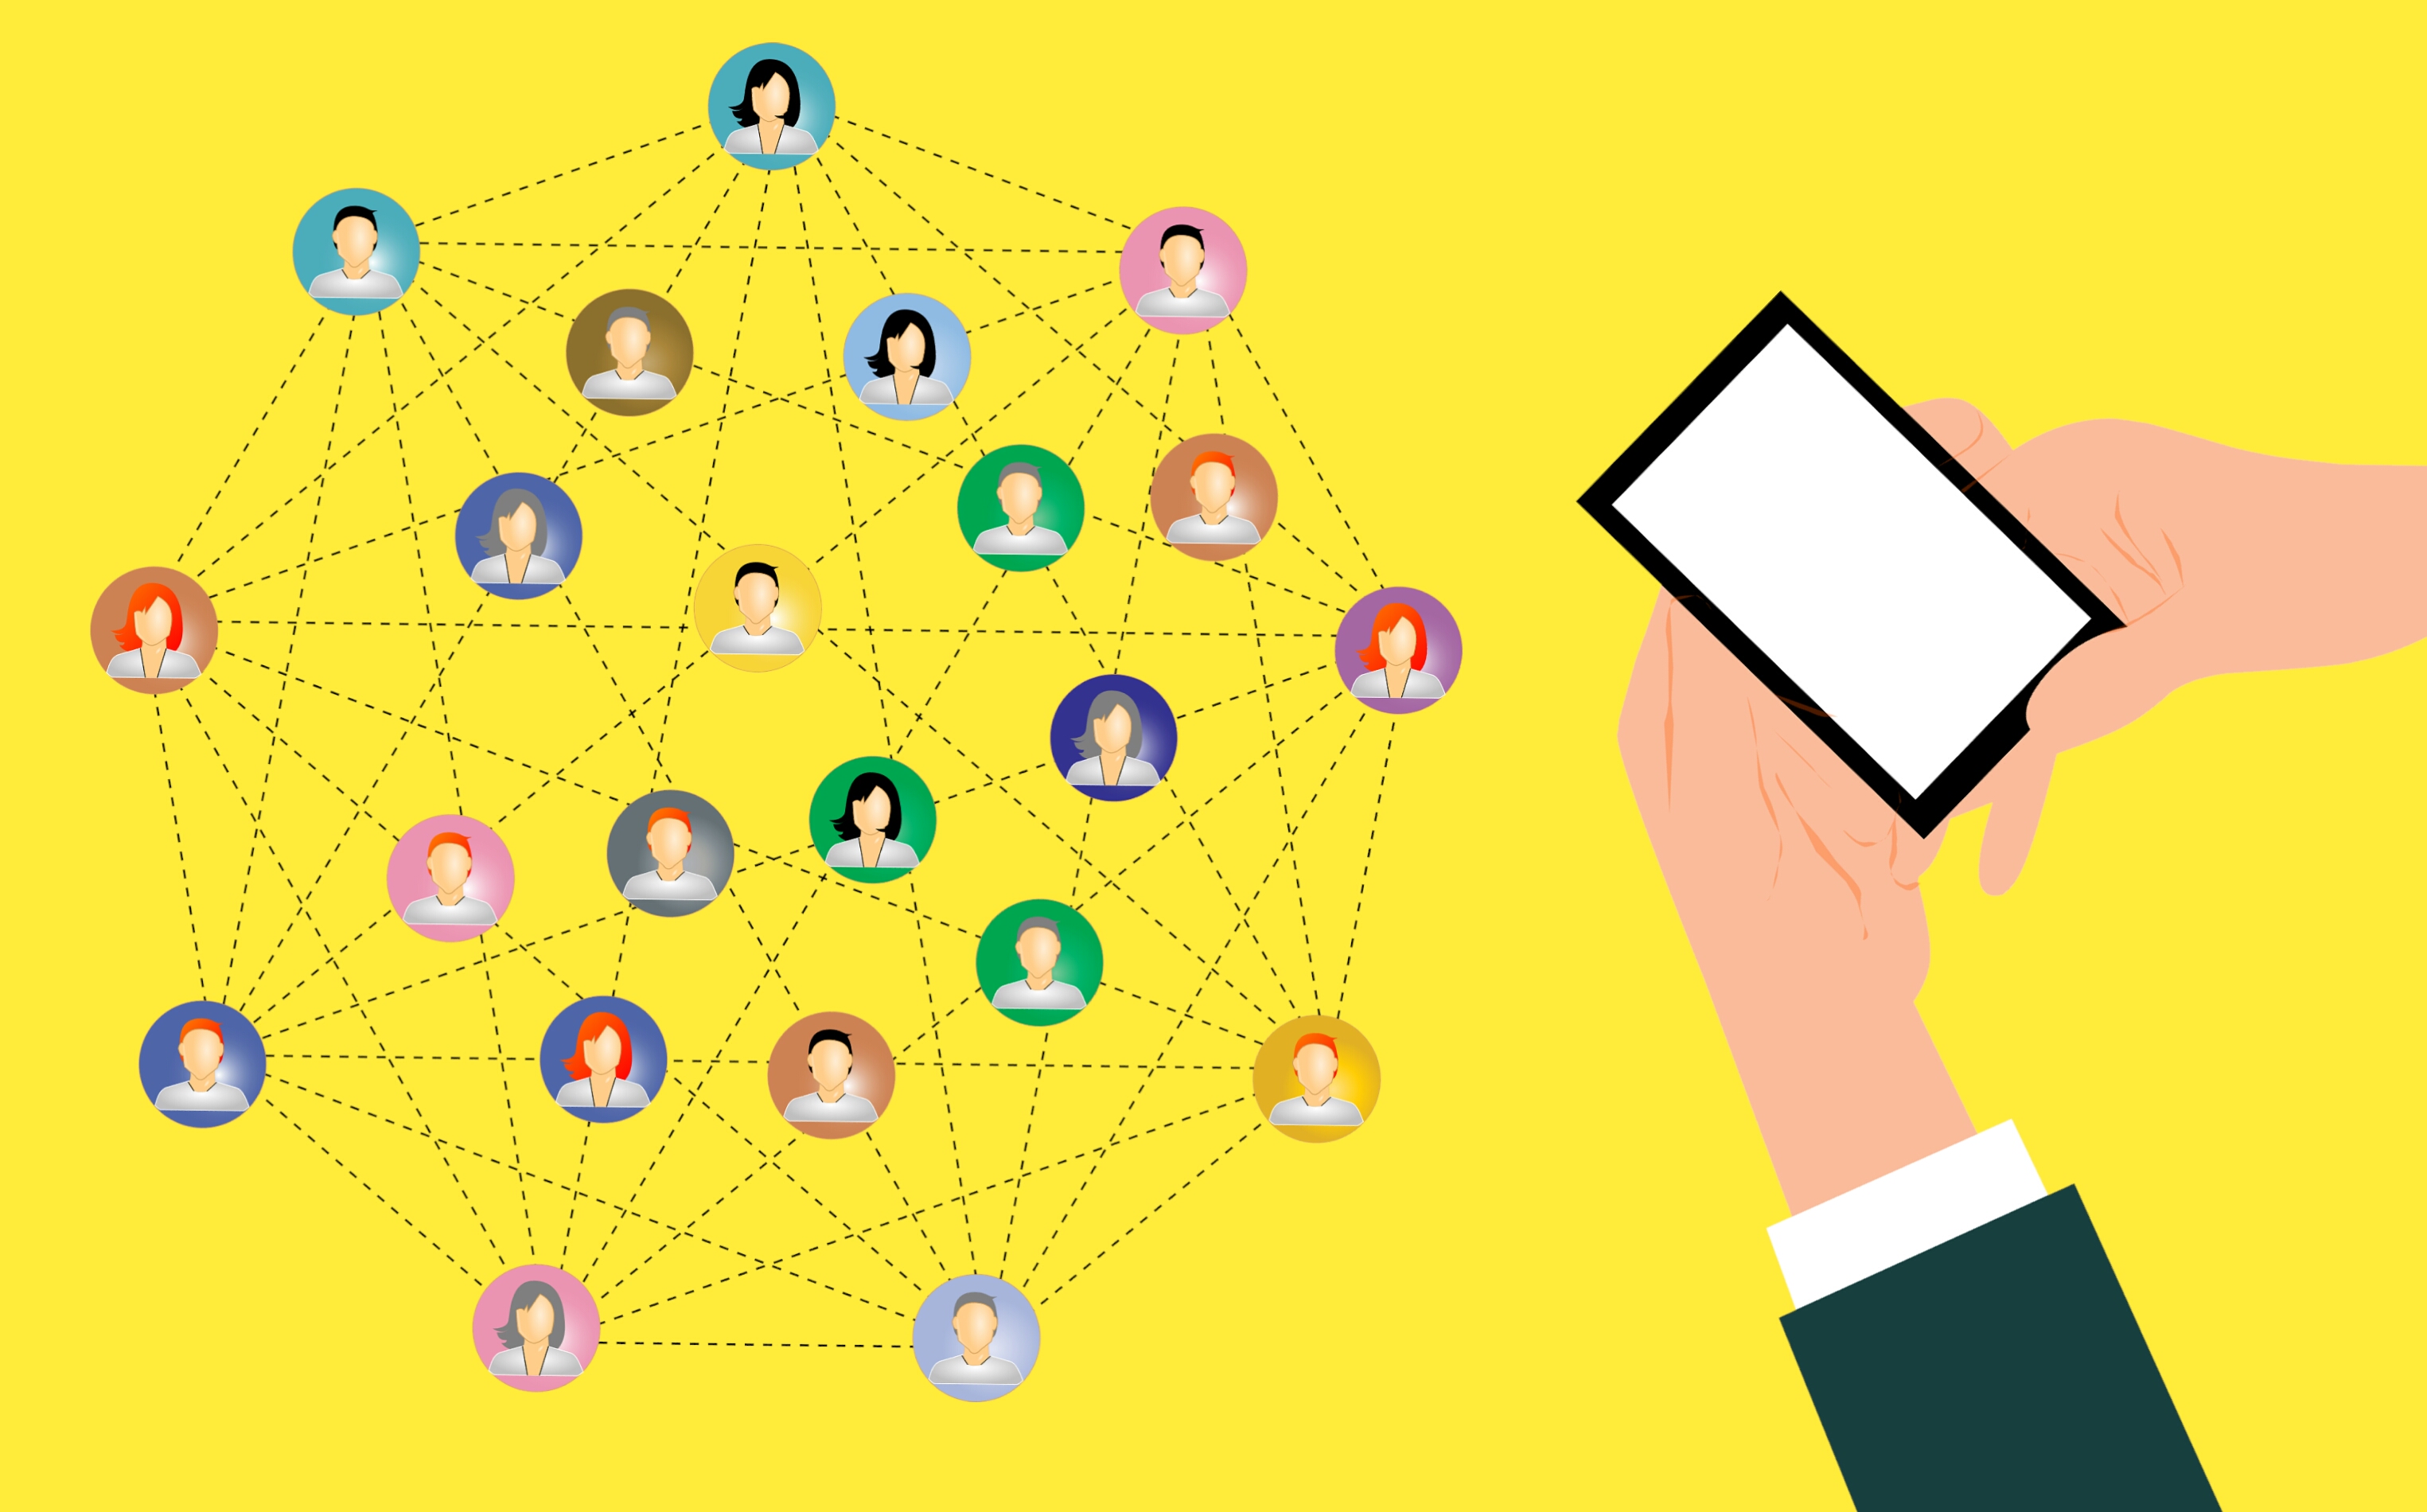
network, digital marketing, share, mobile, social media, avatar, banner, blog, business, chat, communication, community, computer, concept, connect, design, flat, friendship, global, ideas, innovative, internet, media, message, organization, people, phone, profile, relationship, society, team, technology, web, yellow, text, line, area, font, pattern, circle, product, symmetry, angle, icon, sky, recreation